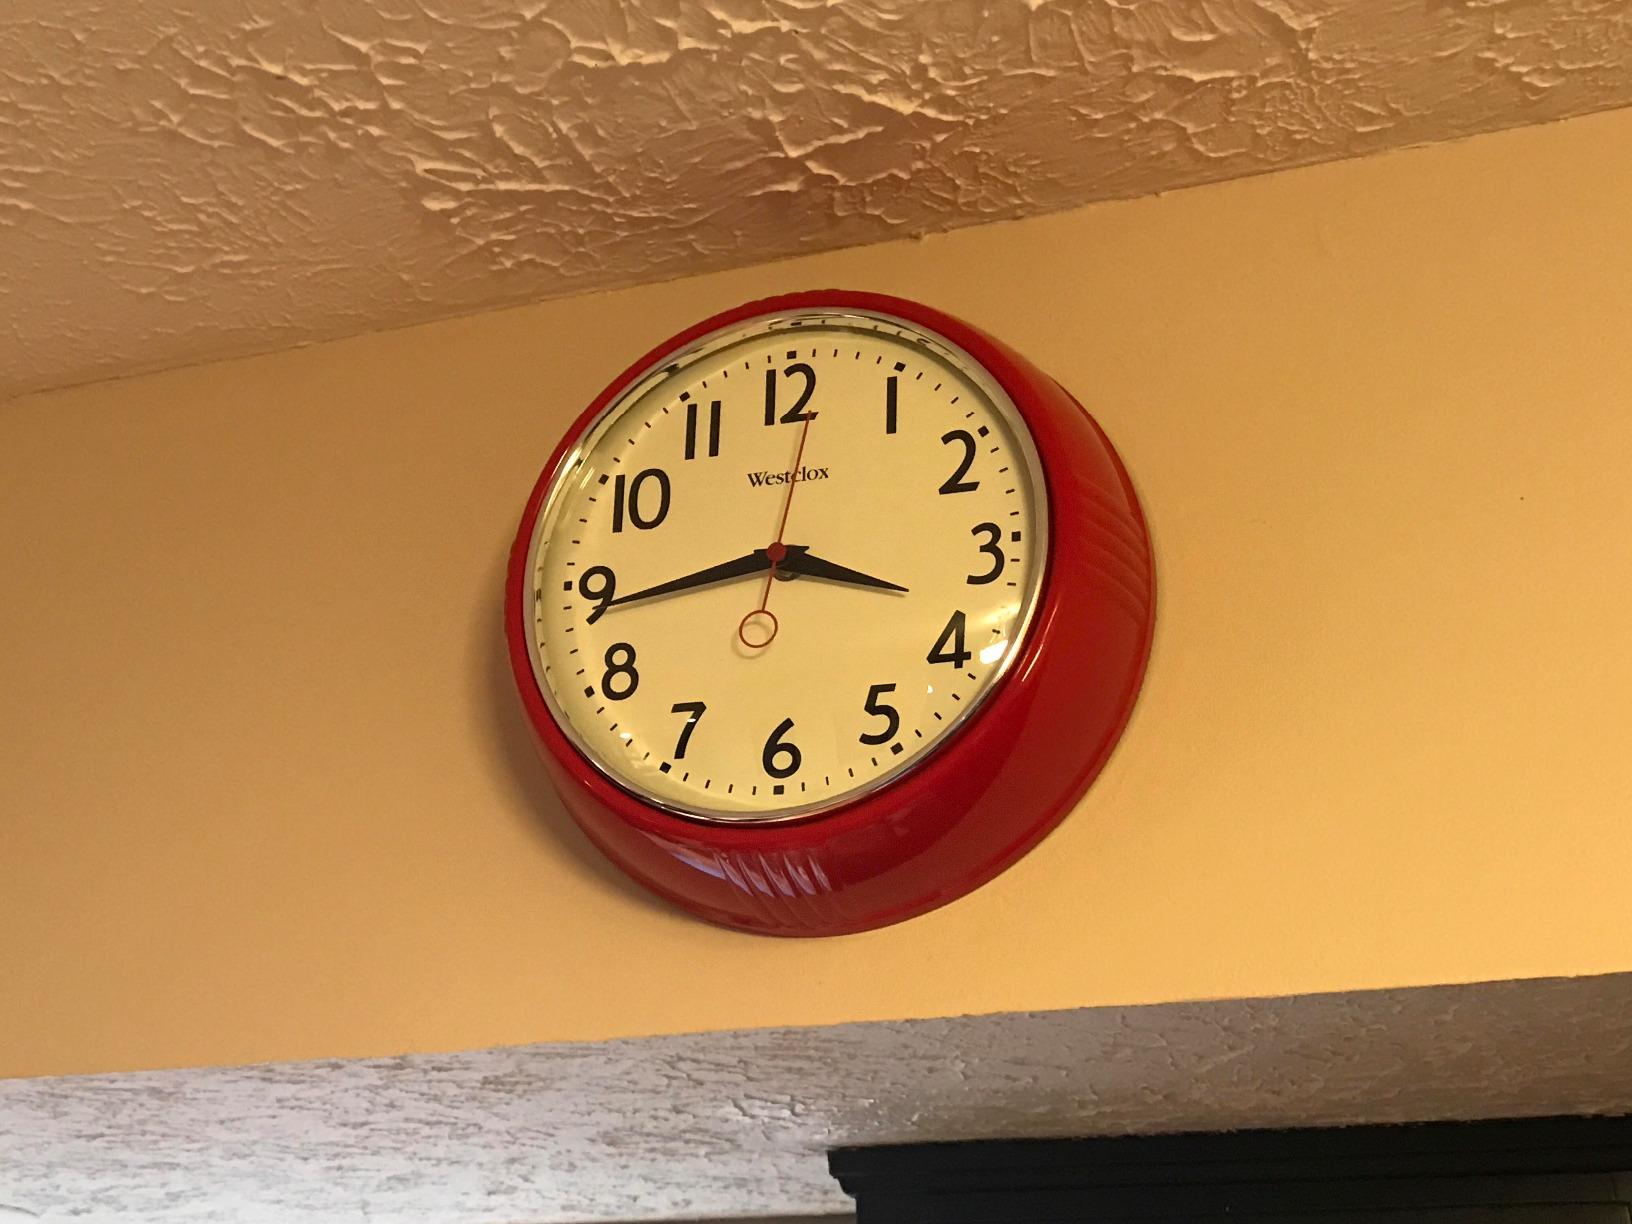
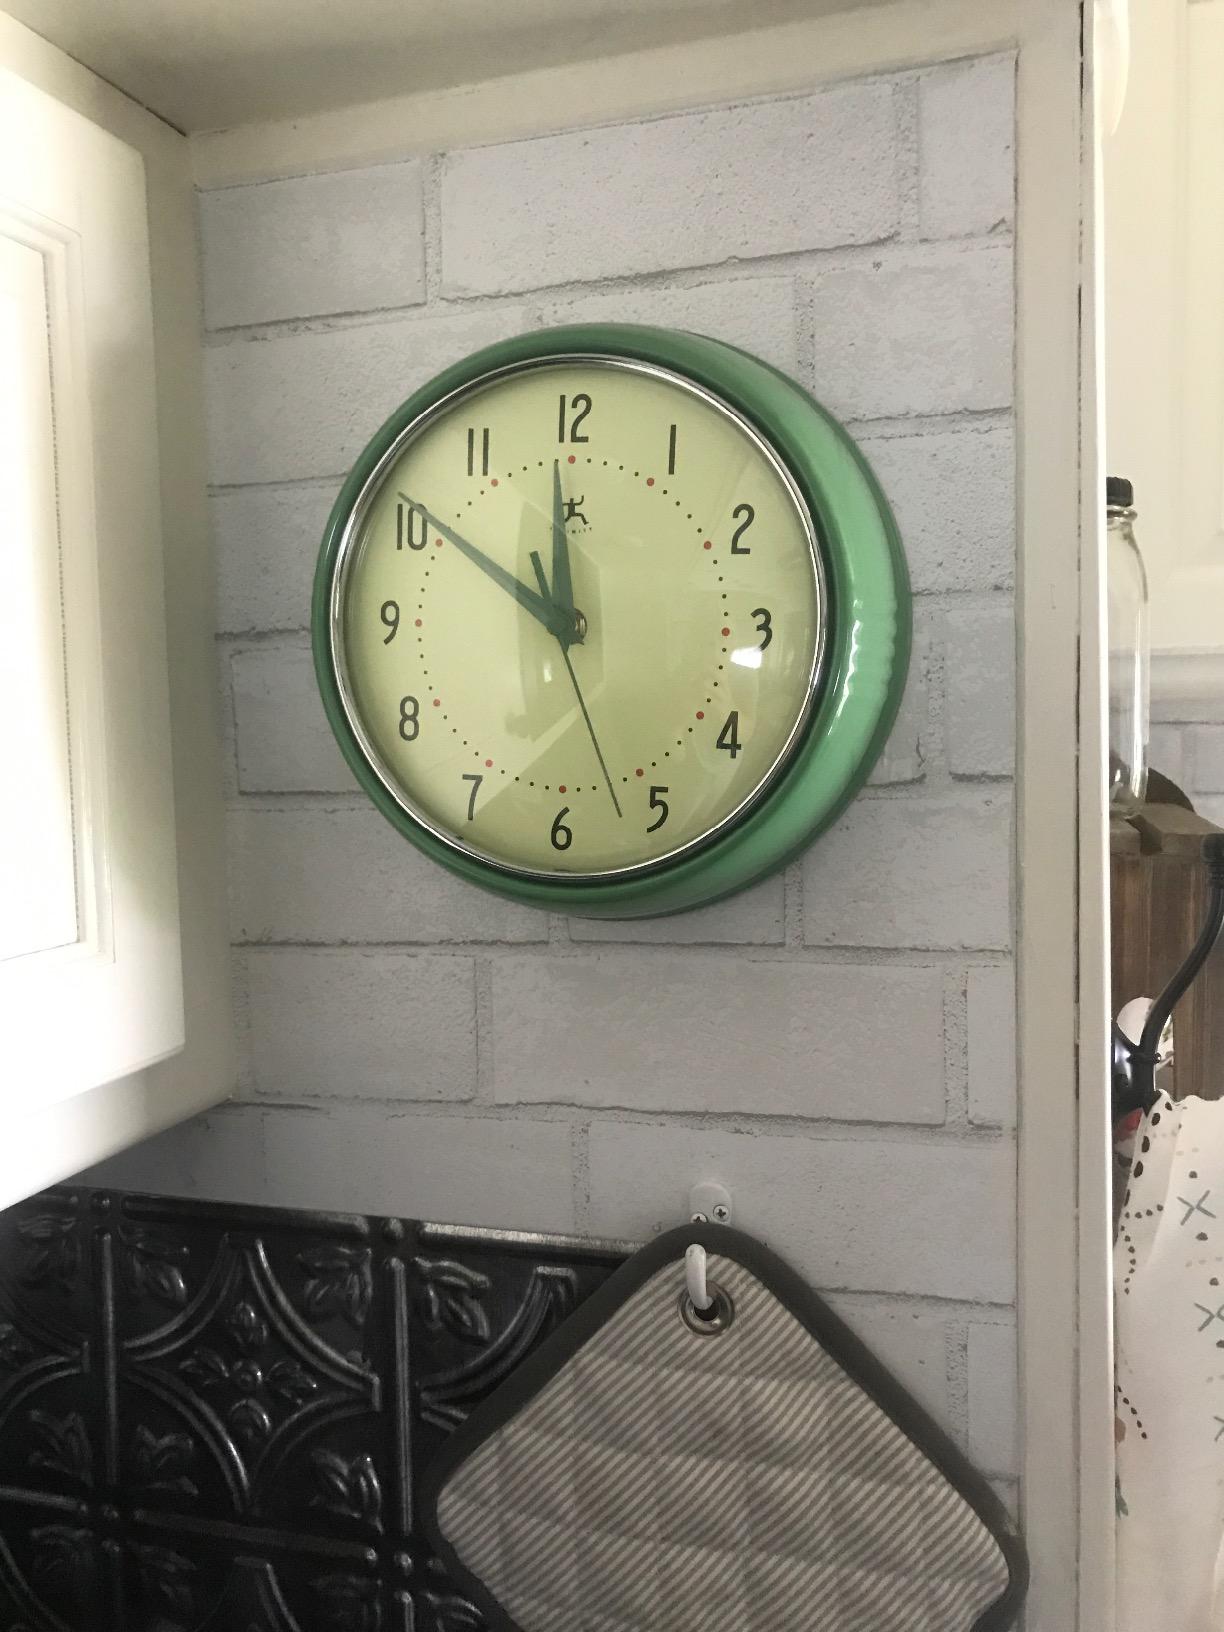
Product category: clock
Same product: no